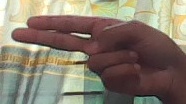
ASL sign: H